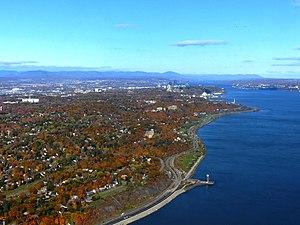
La promenade Samuel-De Champlain se situe à Québec sur la berge du Saint-Laurent entre la côte Ross et la côte de Sillery. Elle constitue le principal legs du gouvernement du Québec à sa capitale nationale pour son 400ᵉ anniversaire en 2008. Elle doit son nom à Samuel de Champlain, fondateur de la ville de Québec.